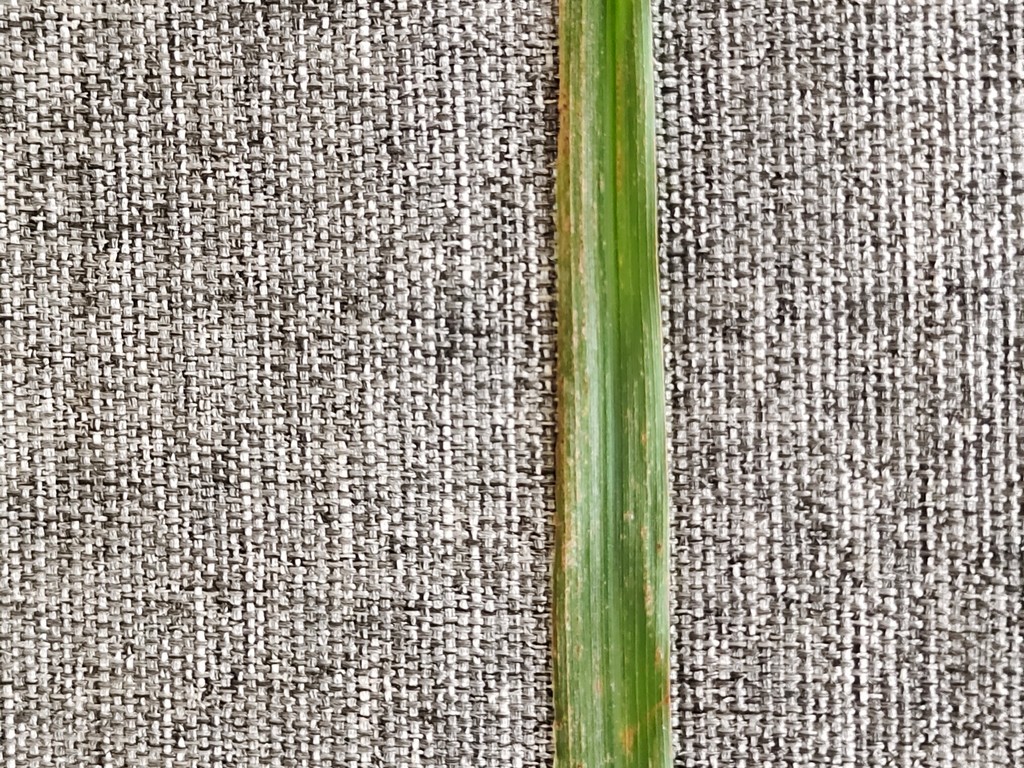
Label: Unhealthy